Houles fairy

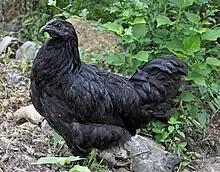
Houles fairies often have black chickens.

Houles fairies are little different from humans in their occupations and sociability, their lifestyle being comparable to that of lords or wealthy landowners. They keep their living quarters sparkling clean, baking bread, spinning wool and cloth, fishing, and hanging out their white washing in the sun. In the evening, they cradle their children, sing or dance in the moonlight. Their children receive instruction in music (fairies play the violin and sing underground a song "so sweet and melodious that just listening to it [one] falls into ecstasy"), metamorphosis and clairvoyance. They also possess a wide variety of magical objects, including a golden ship and a cord that can be passed around the body to move on land and sea.